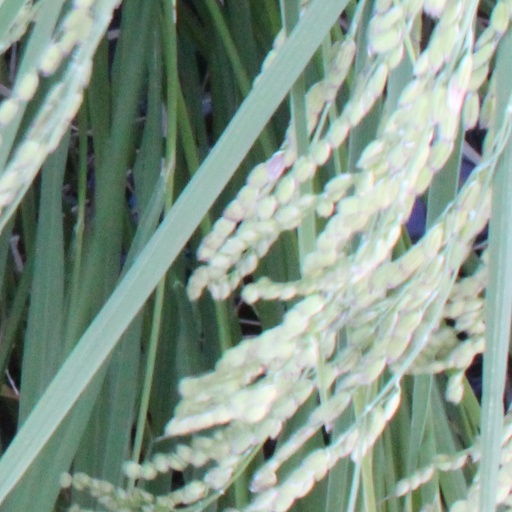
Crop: rice